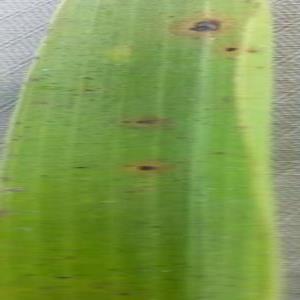
Disease: Brownspot